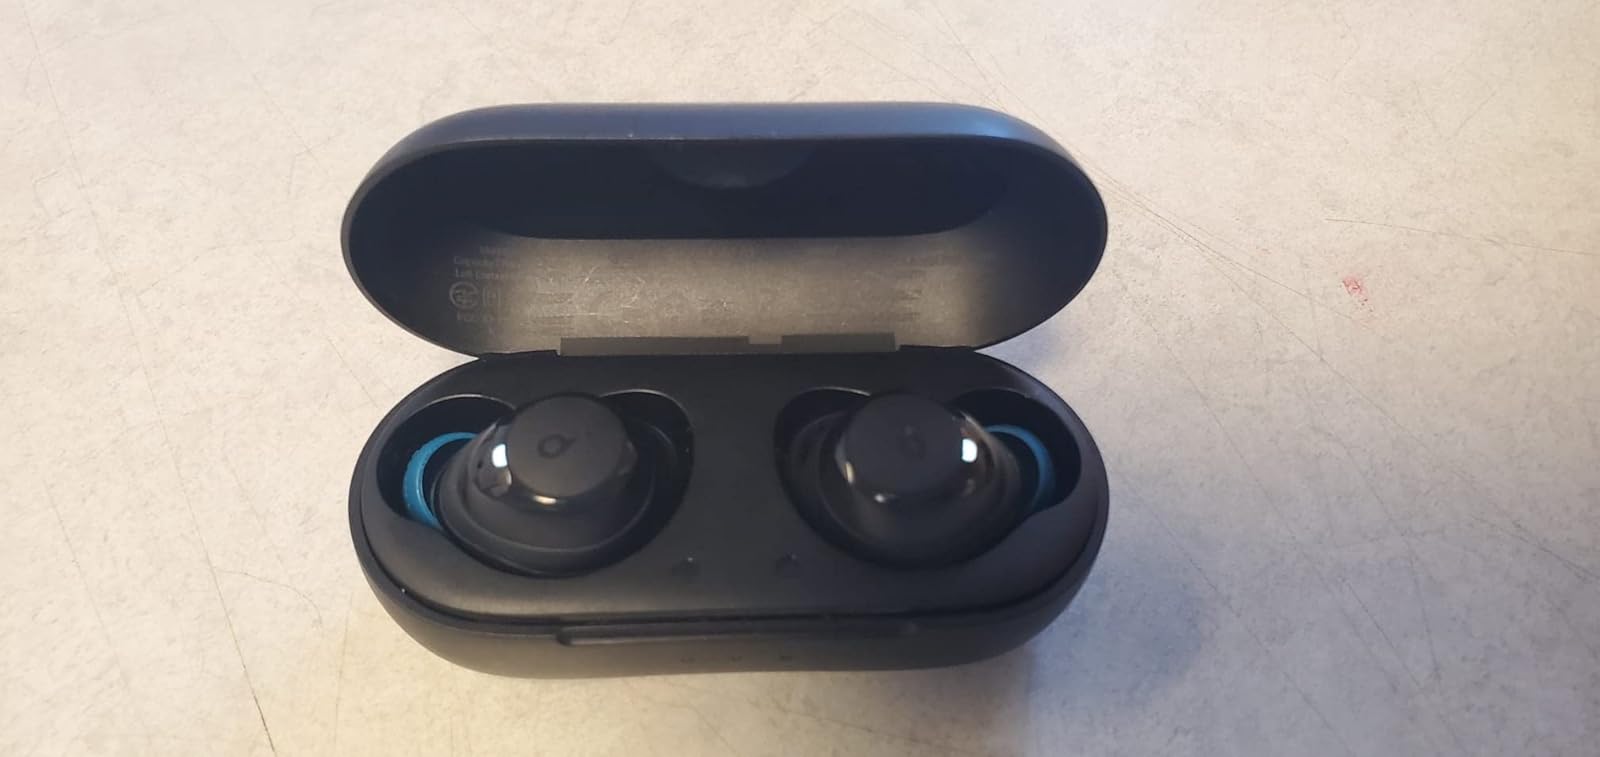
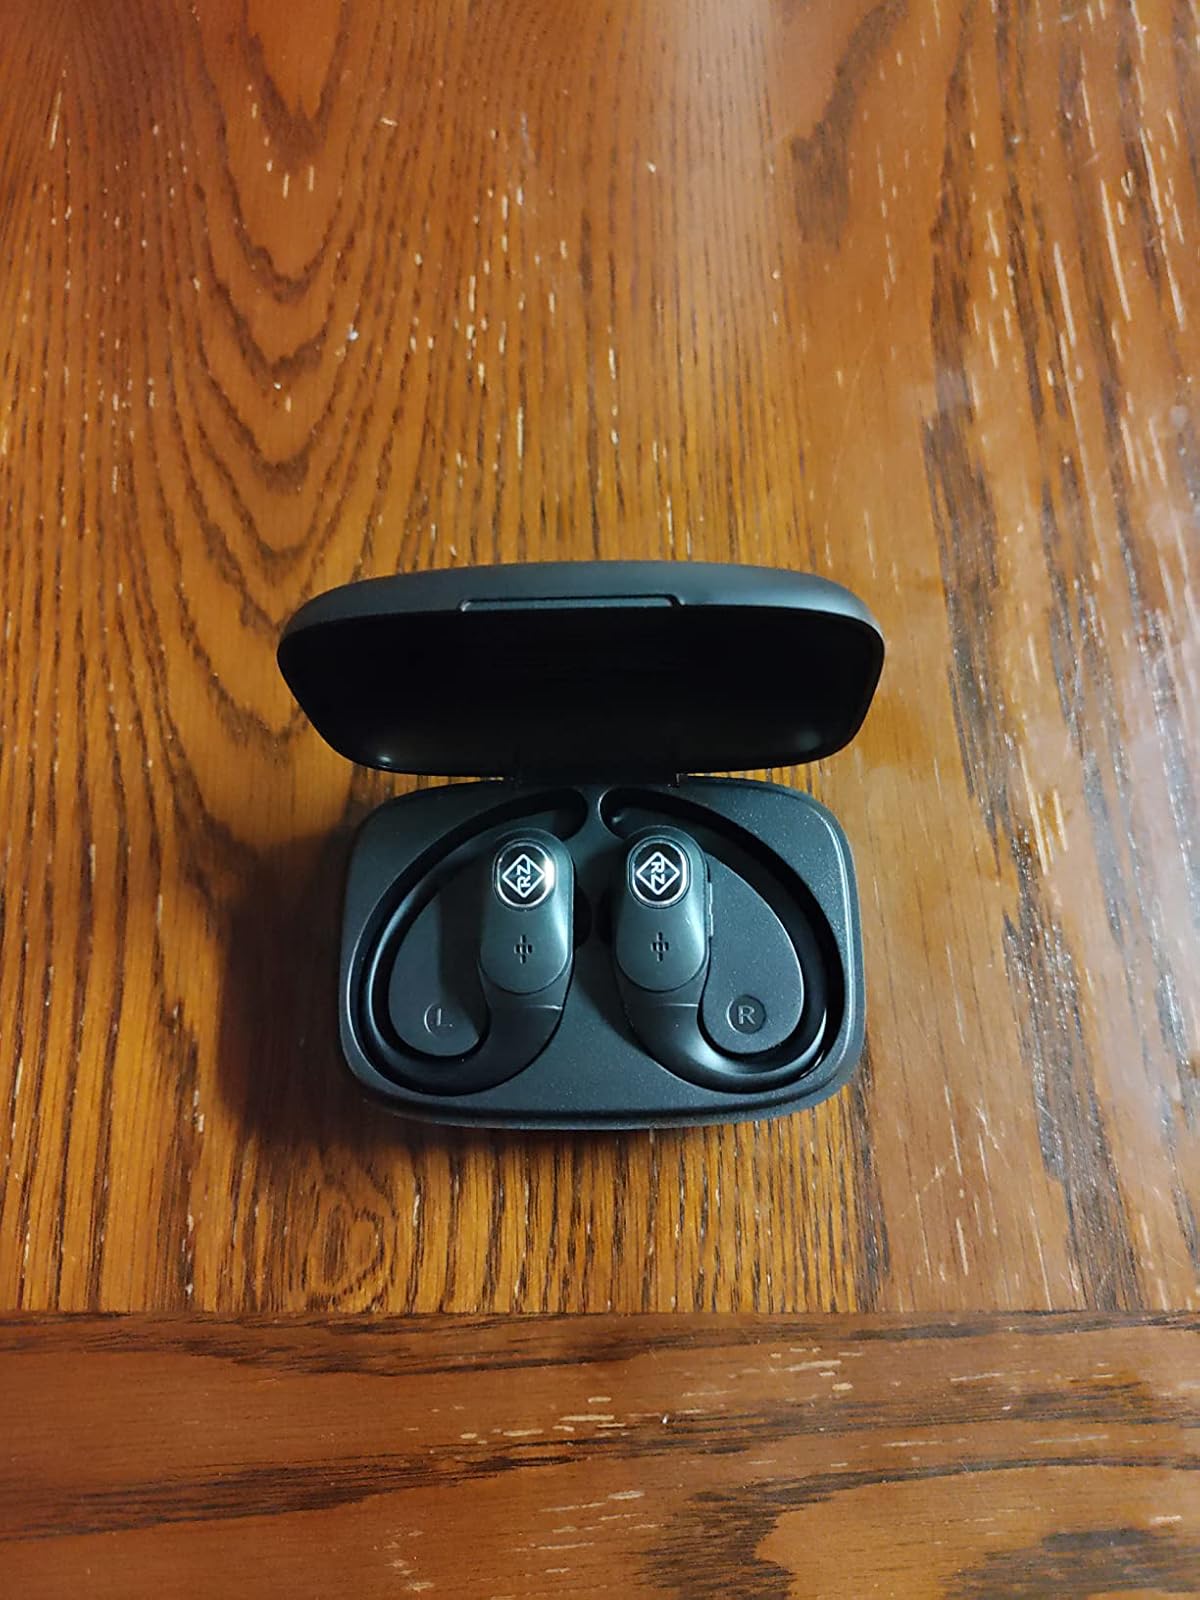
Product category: earbuds
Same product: no